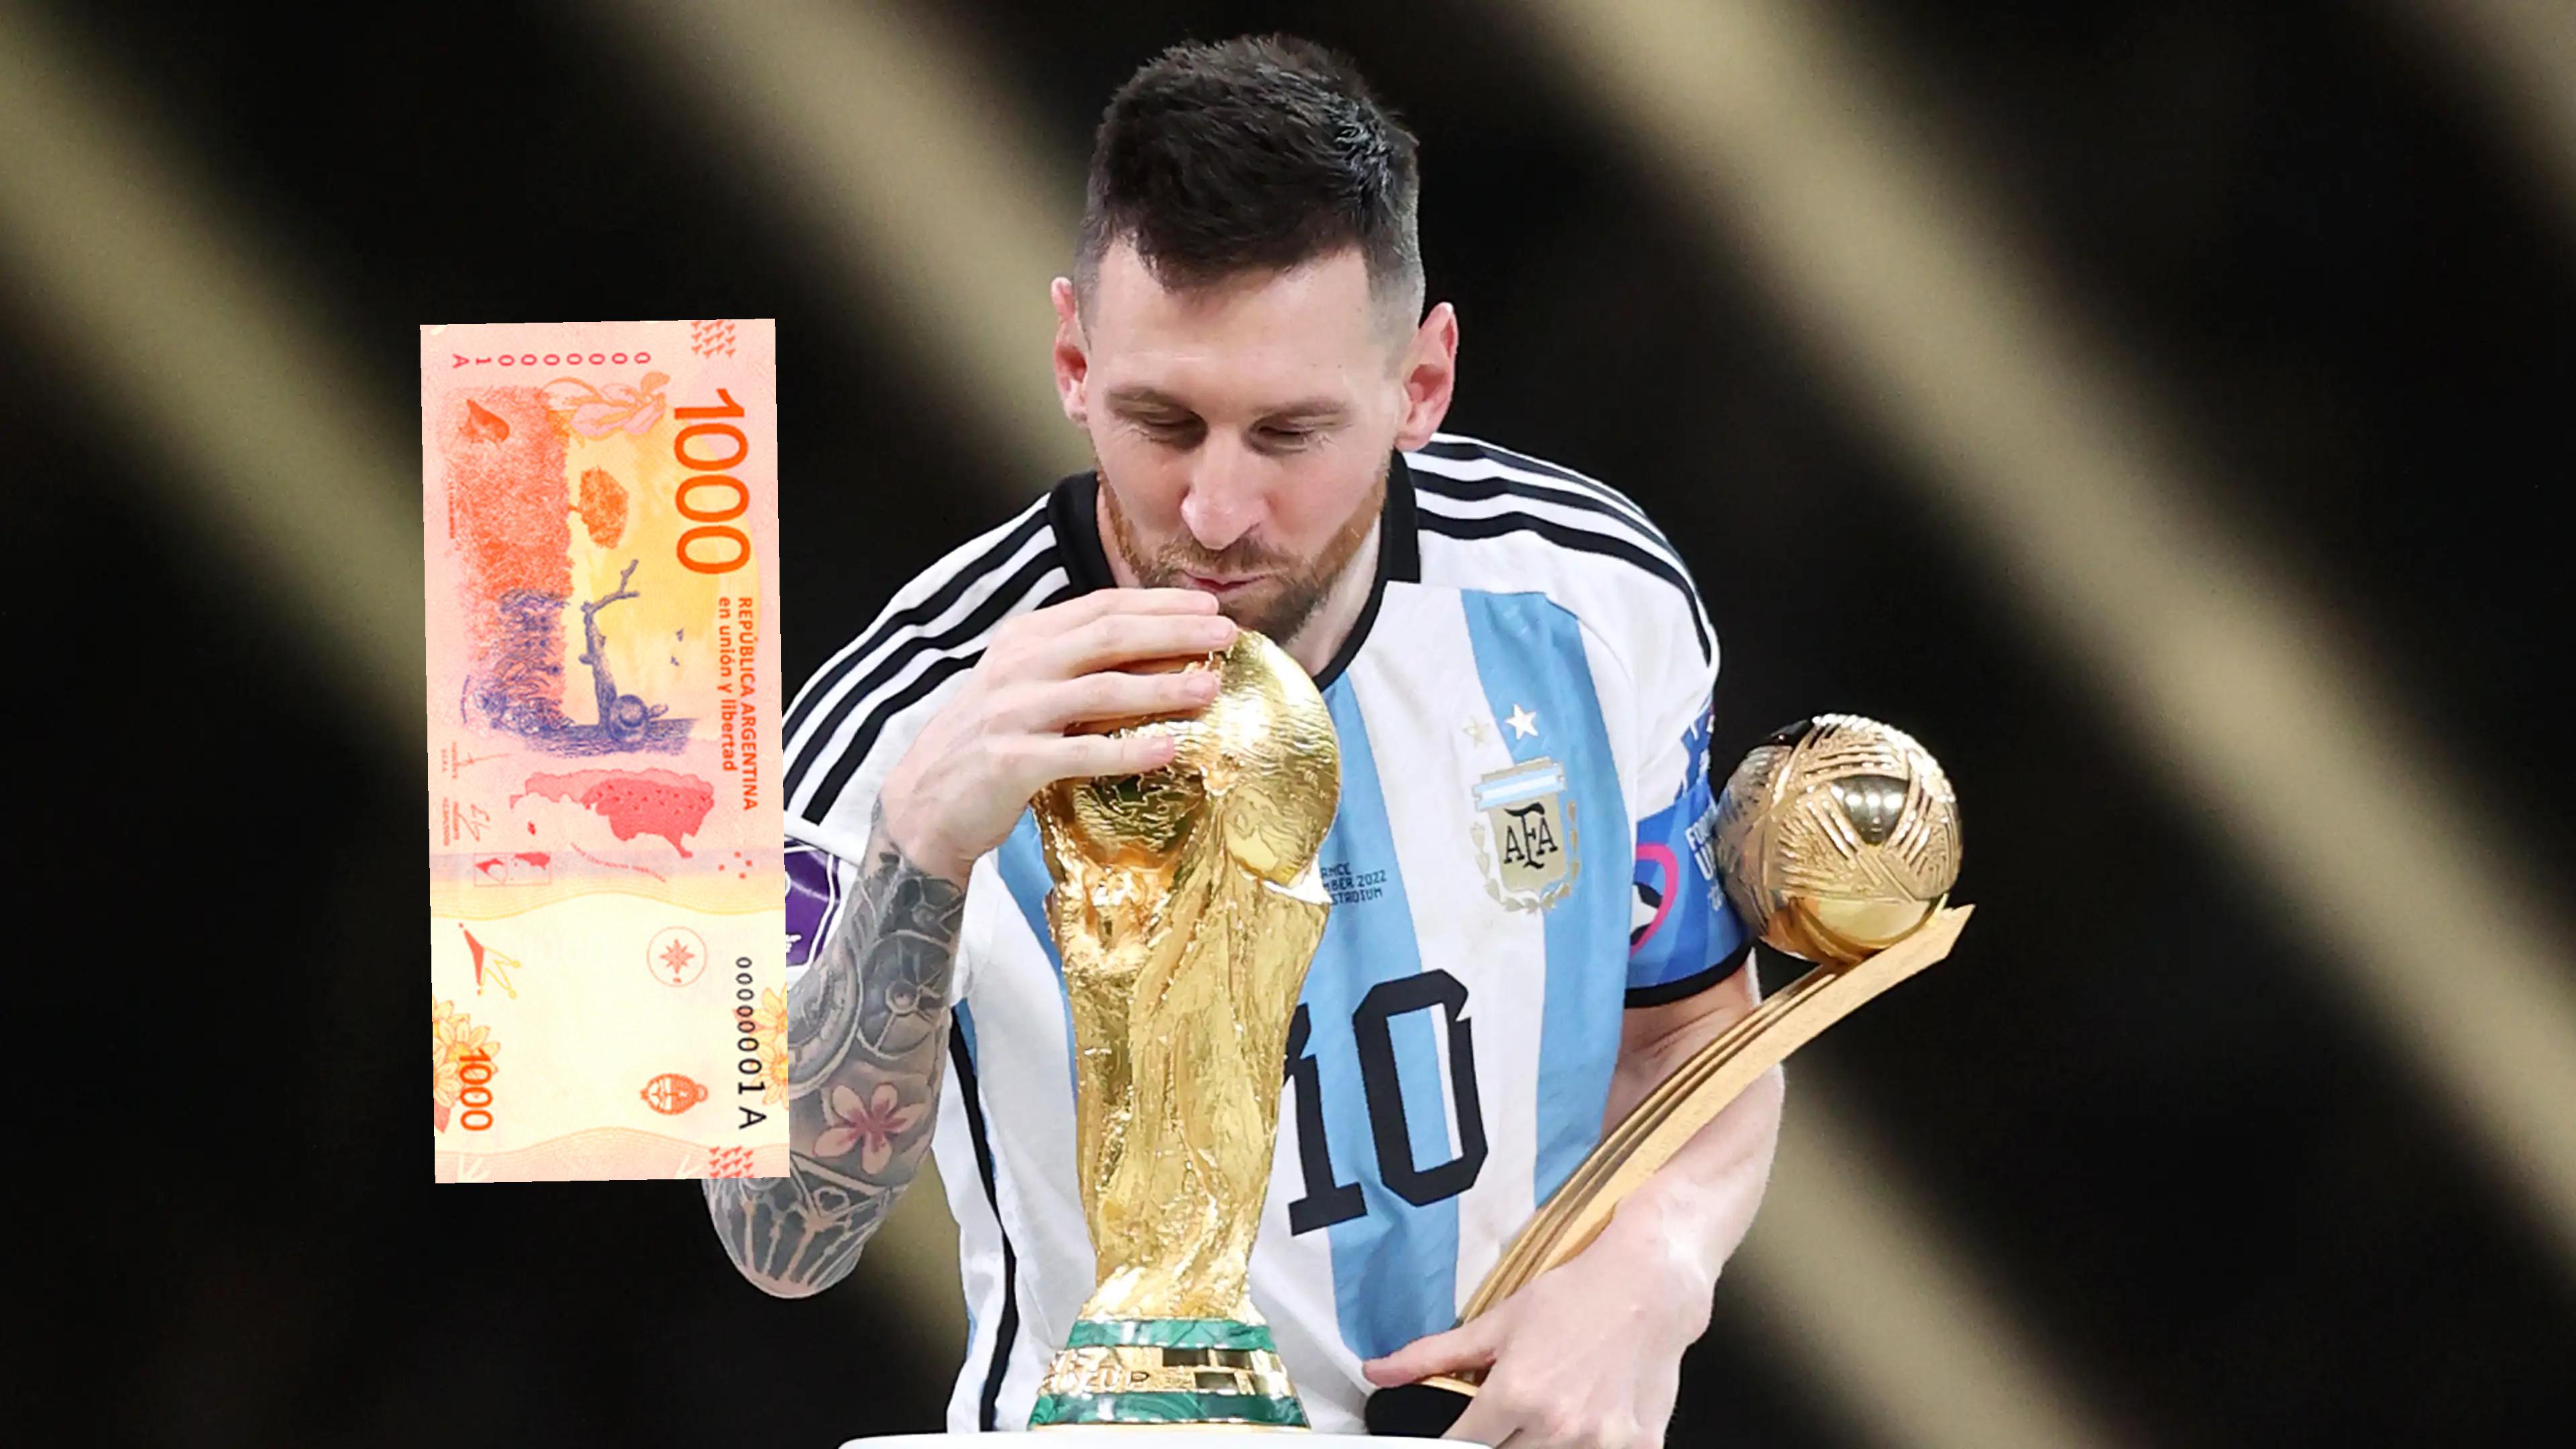
Denominación: 1000